List of Northwestern Wildcats head football coaches

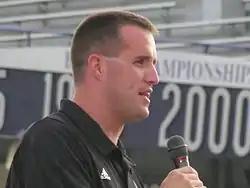
Pat Fitzgerald served as head coach at Northwestern from 2006 to 2022.

The Northwestern Wildcats college football team represents the Northwestern University in the Big Ten Conference. The Wildcats compete as part of the NCAA Division I Football Bowl Subdivision. The program has had 30 head coaches since it began play during the 1876 season. Since July 2023, David Braun has served as head coach at Northwestern.